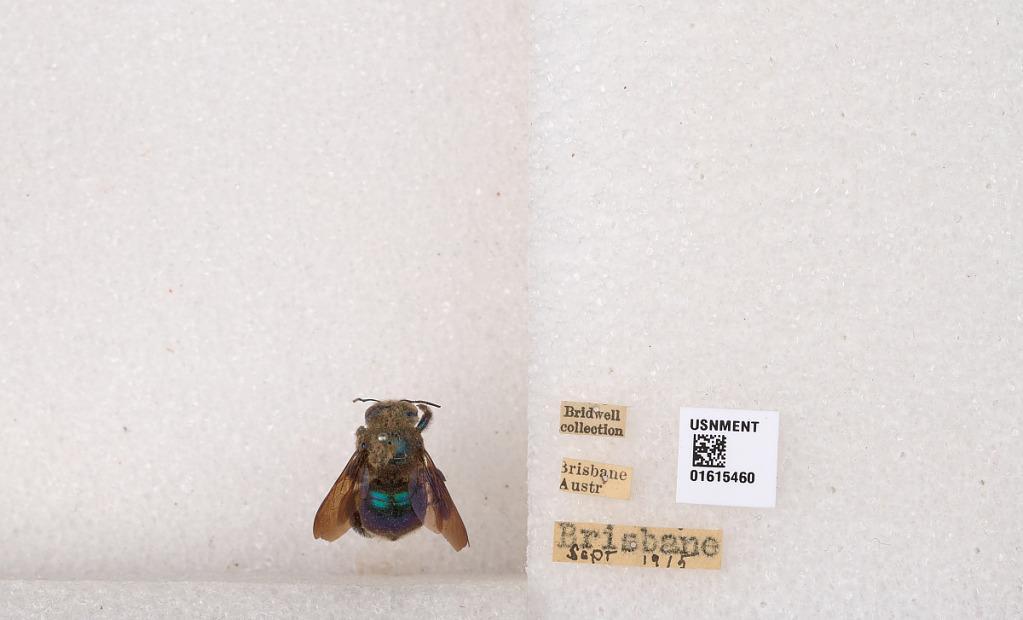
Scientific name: Xylocopa (Lestis) bombylans (Fabricius)
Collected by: J. Bridwell
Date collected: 1915-9-1
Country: Australia
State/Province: Queensland
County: Brisbane